Girgenti House

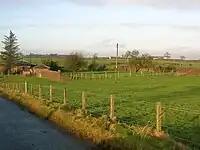
The West Lodge and remains of the old walled garden

Cheape died unmarried at Girgenti on 10 February 1850, aged 76, leaving James McAlister of Kennox to administer the lands of Girgenti. The estate was sold to benefit a number of infirmaries across Scotland (Glasgow, Edinburgh, Aberdeen, Inverness and Dundee). He was buried in the Laigh Kirk, Stewarton. Cheape's only sister, Marianne, who was first married to Sir Alexander Campbell of Ardkinglass in 1792, became the third wife of Thomas, 11th Earl of Strathmore and Kinghorne in 1817; their residence was Glamis Castle (where the Queen Mother would spend a great deal of her childhood and where Princess Margaret was born). She was to have inherited Girgenti; however, she predeceased her brother.